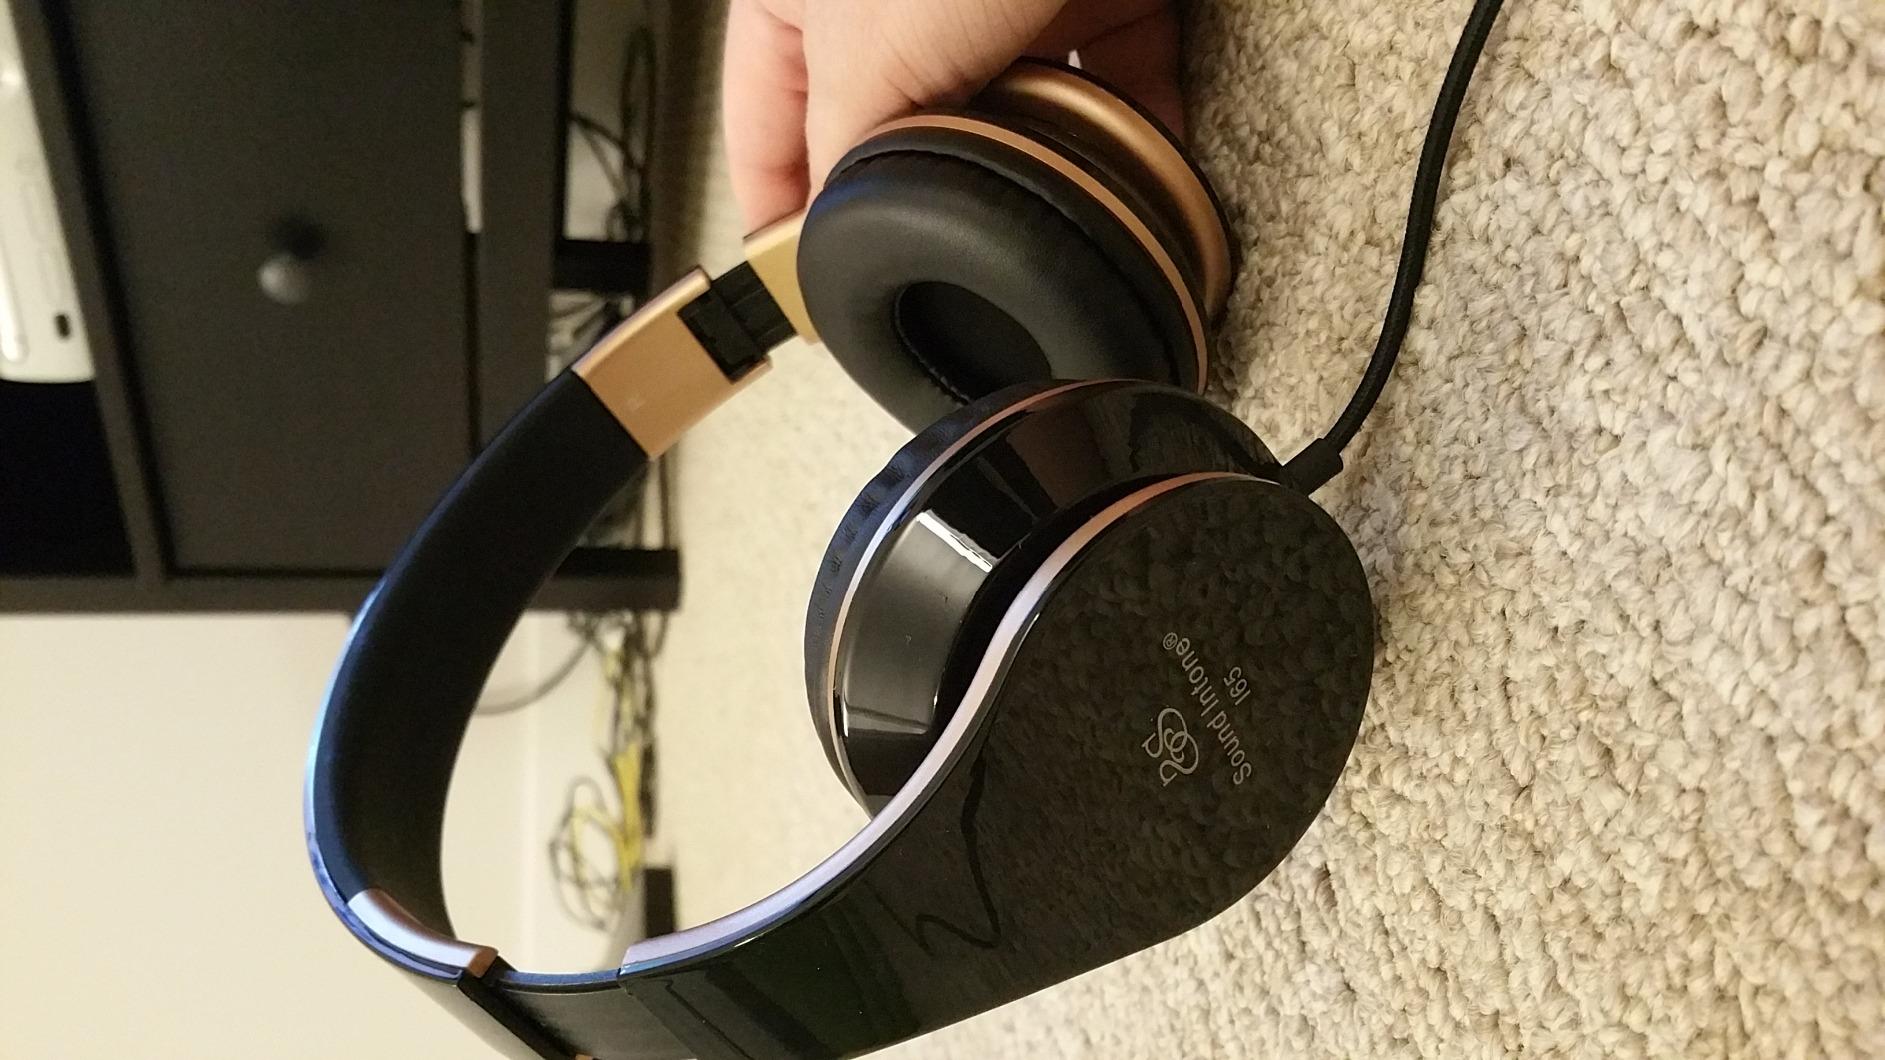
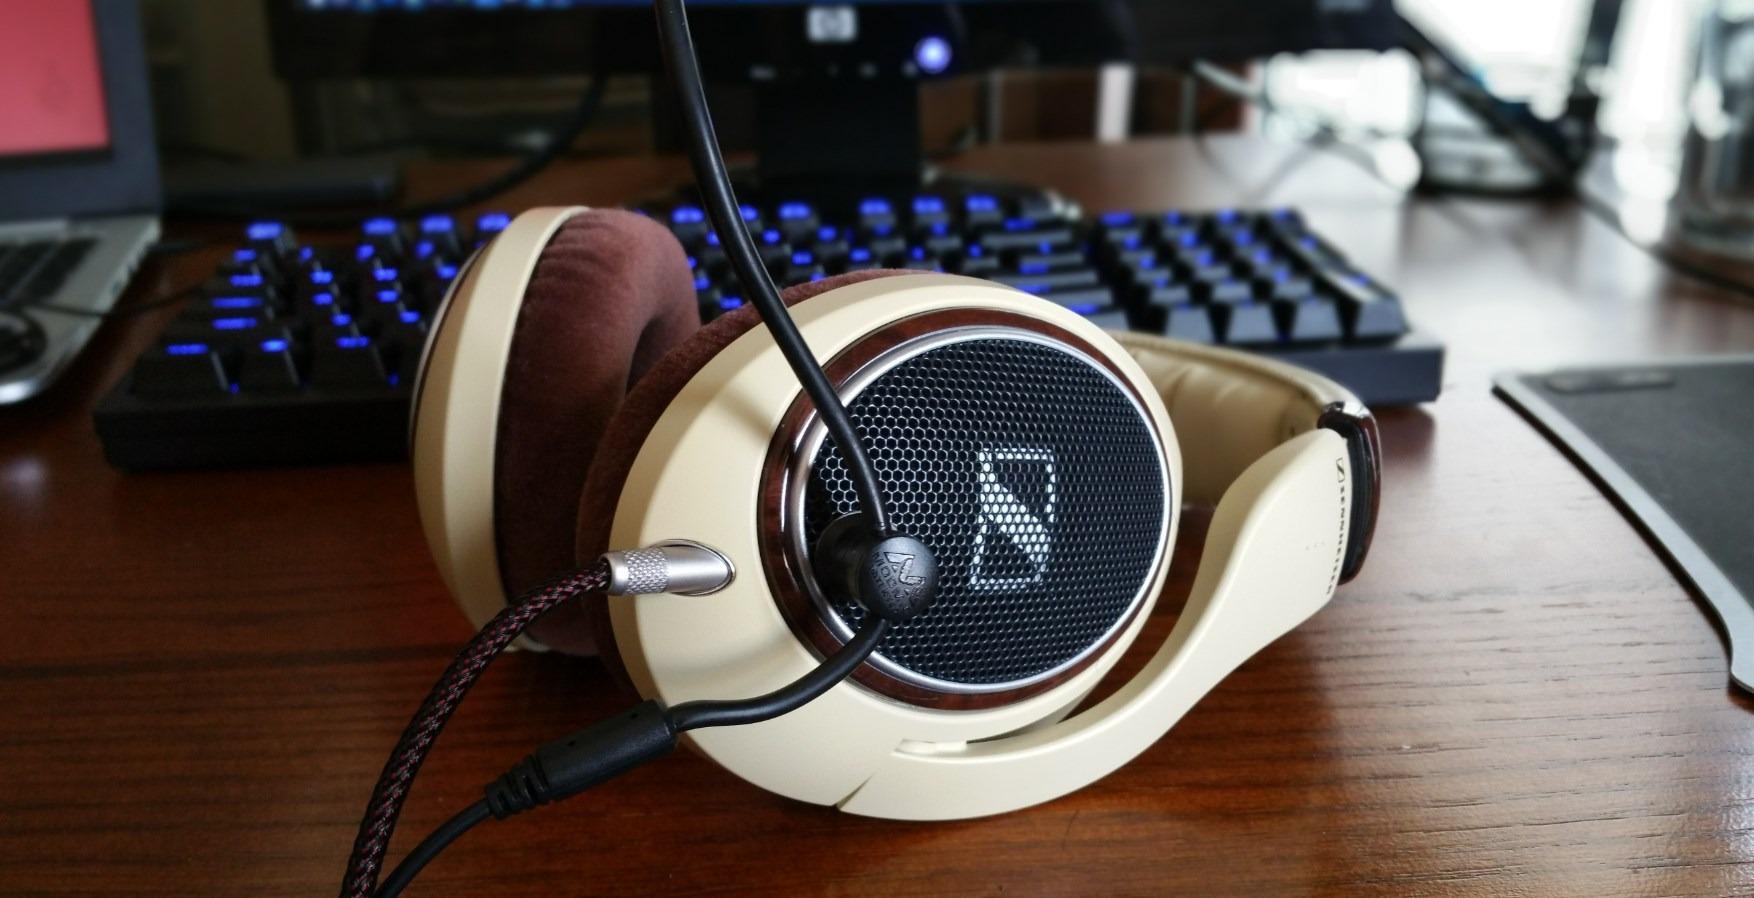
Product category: headphones
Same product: no